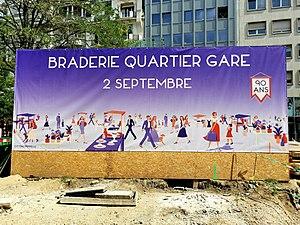
Luxembourg, affiche annonçant la Braderie du 2 septembre 2019 au quartier de la Gare.